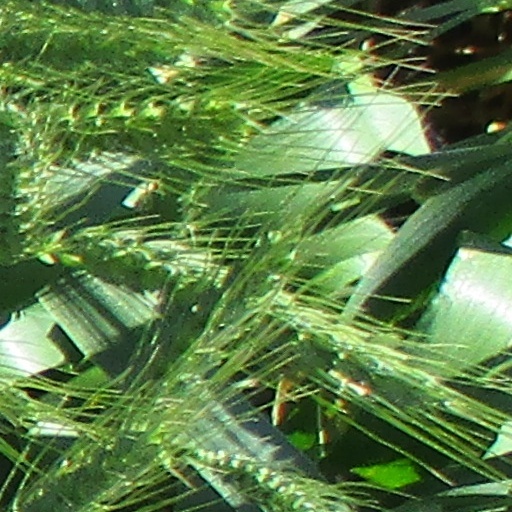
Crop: wheat